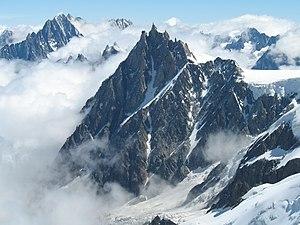
L'Aiguille-du-Midi ( altitude 3,842 m), en été à Chamonix, dans le massif du Mont-Blanc, région Auvergne-Rhône-Alpes, France.
L'aiguille du Midi se situe dans le massif du Mont-Blanc. Culminant à 3 842 mètres, elle est la plus haute des aiguilles de Chamonix. Sur le sommet principal, s'élève une tour, portant des antennes de télécommunication, qui représente le point culminant actuel.